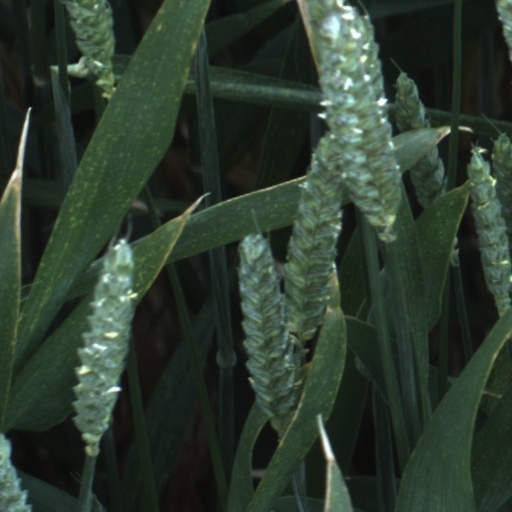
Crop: wheat